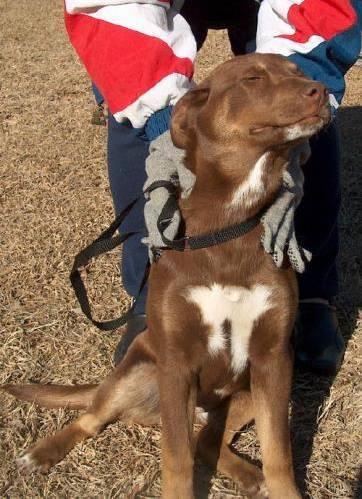
dog